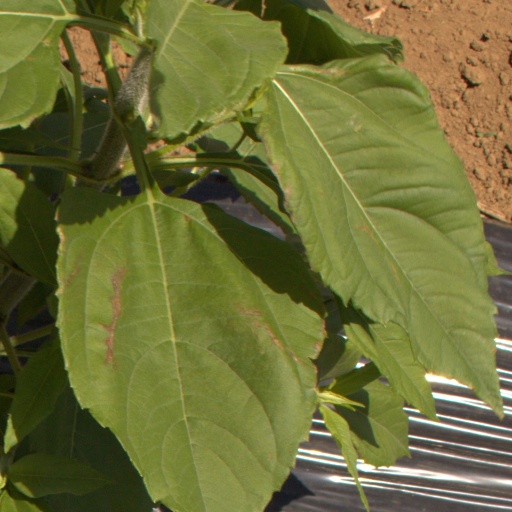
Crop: Jerusalem artichoke